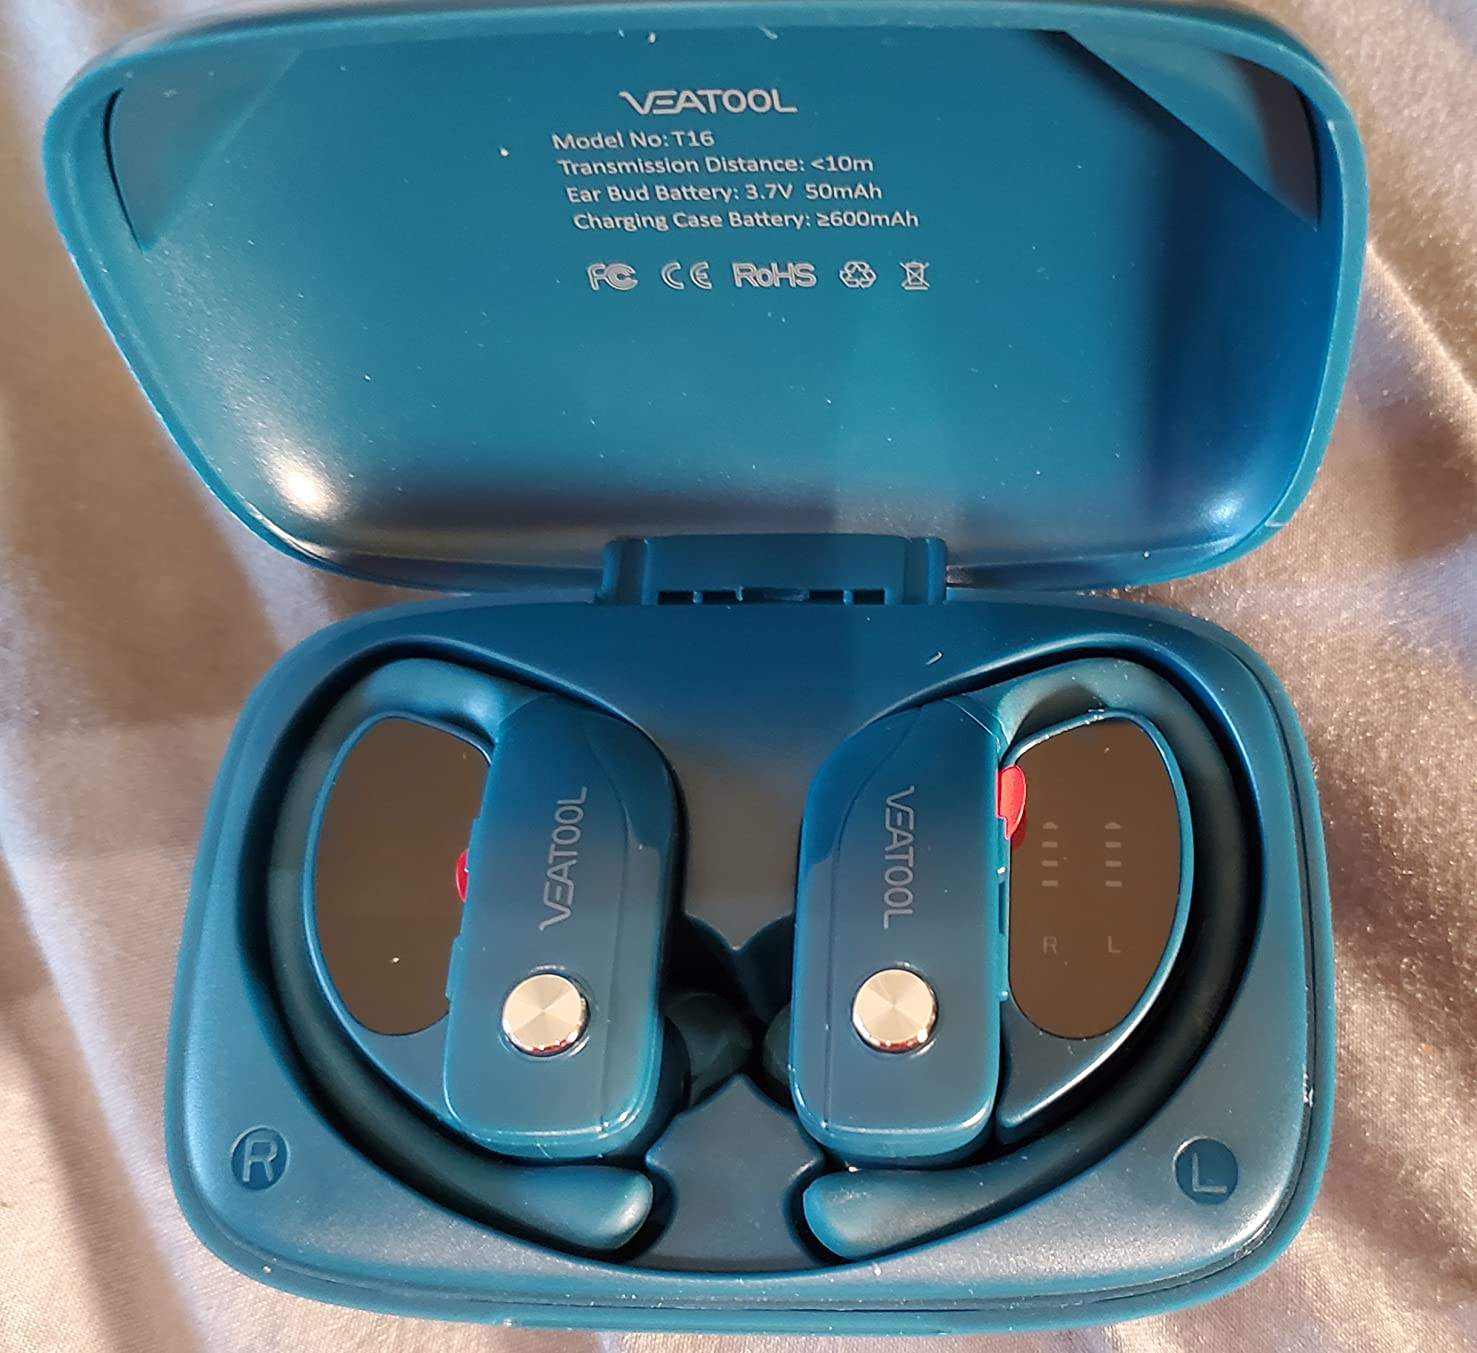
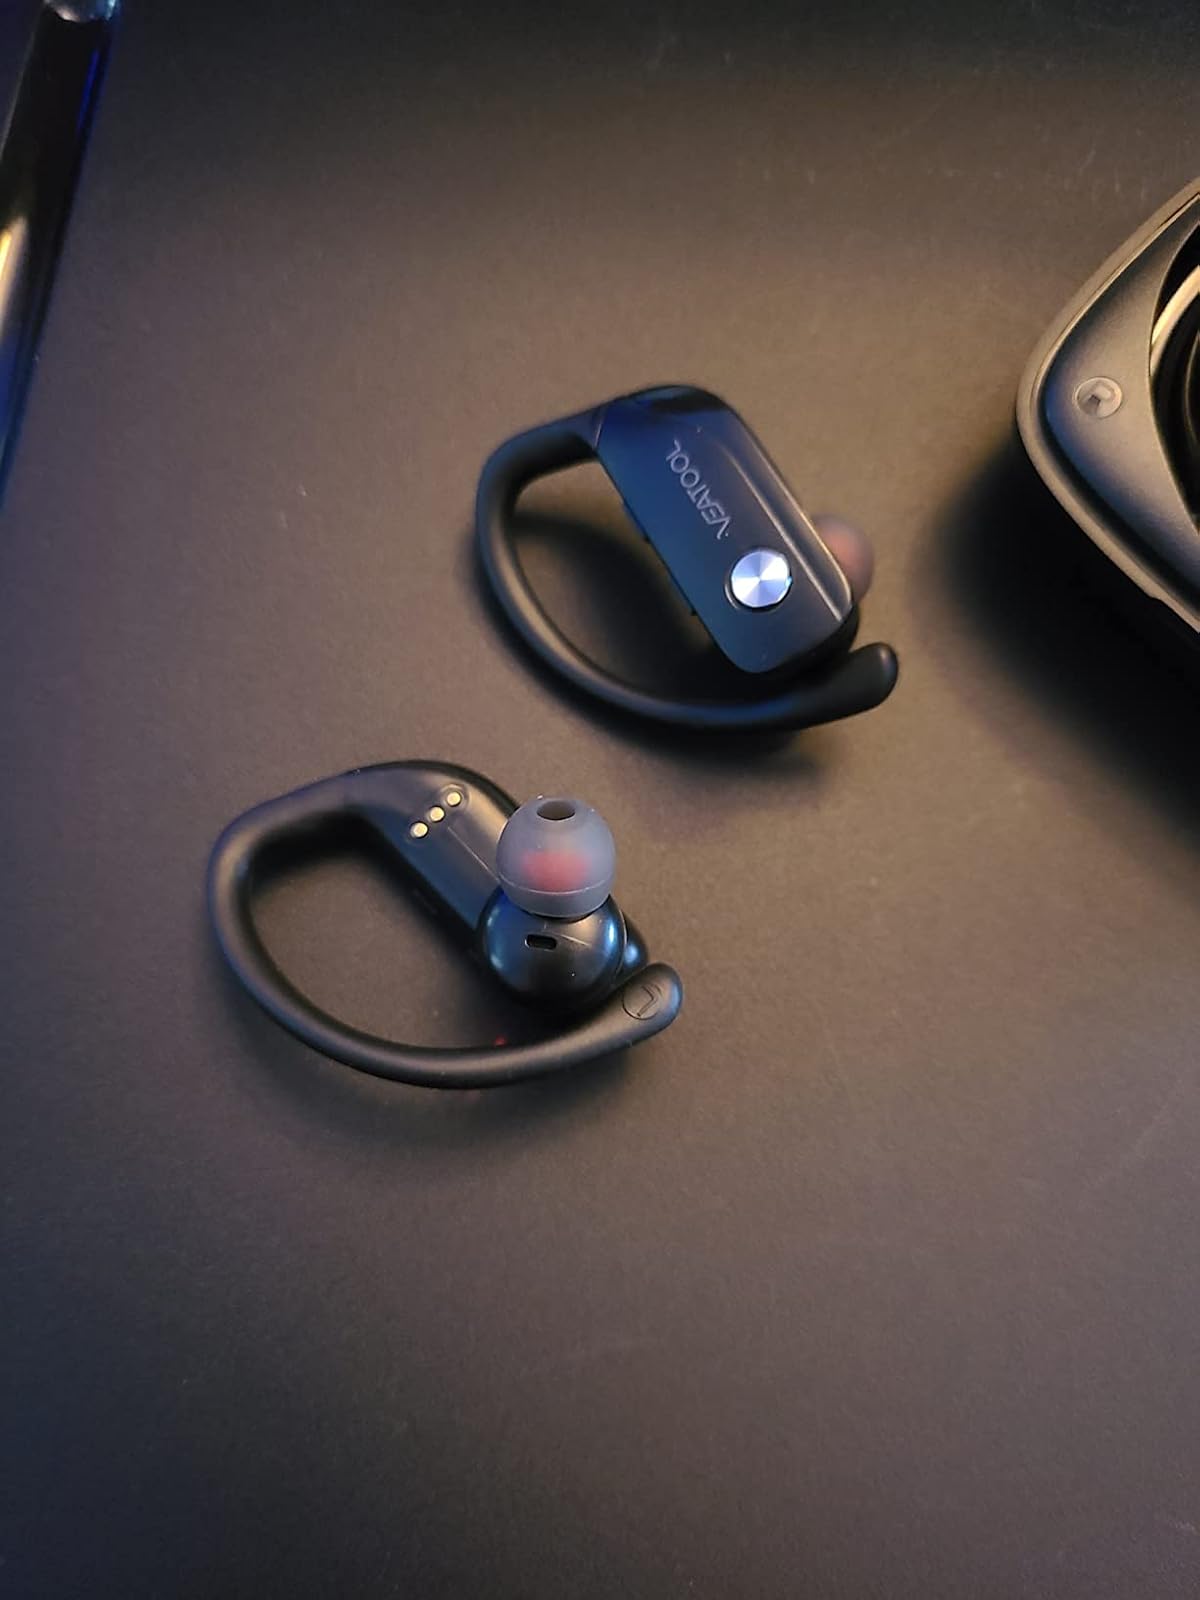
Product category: earbuds
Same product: no